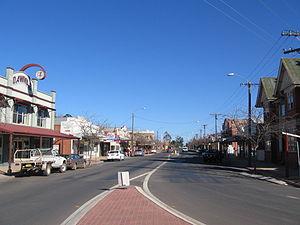
Berrigan est un village de la Riverina, une province au sud de la Nouvelle-Galles du Sud en Australie, à 647 km au sud-ouest de Sydney et à 302 km de Melbourne sur la Riverina Highway.